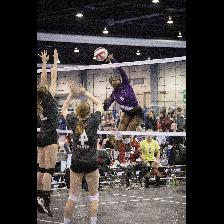
Label: Human